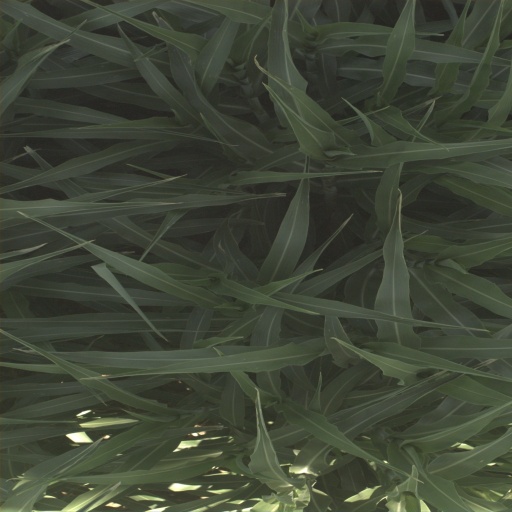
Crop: sorghum